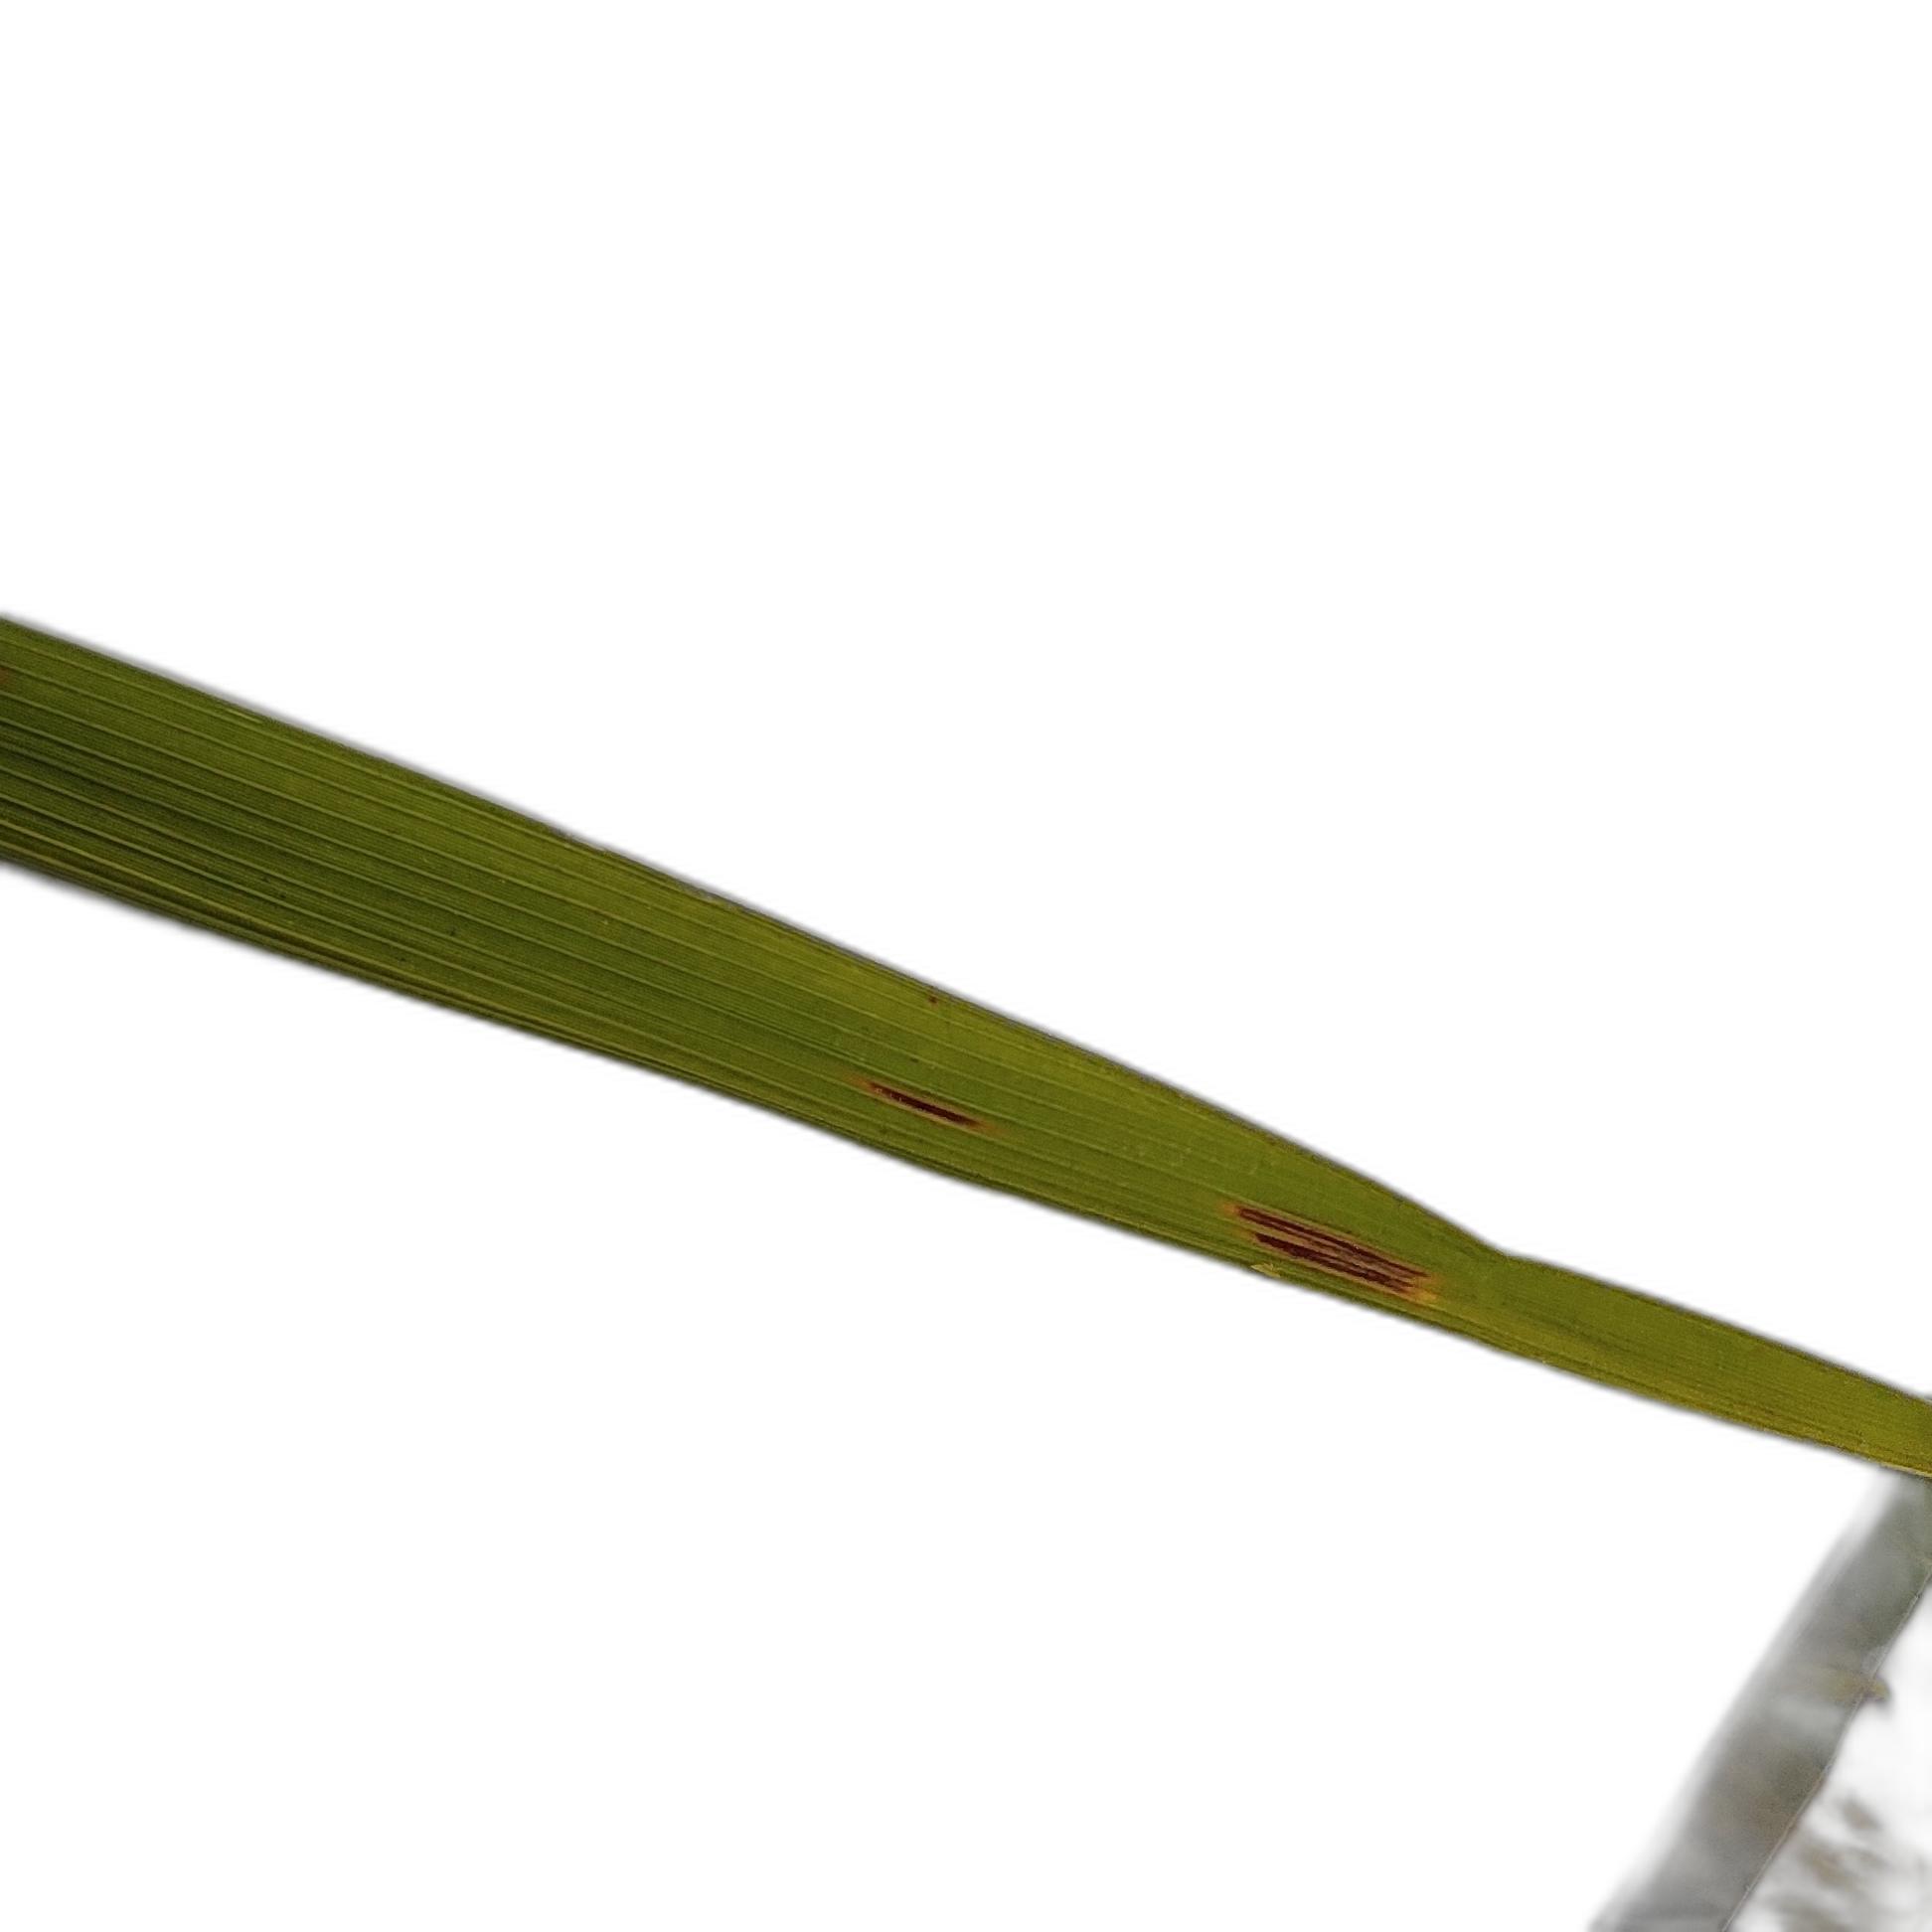
Label: Rice Blast